Howard Goodman

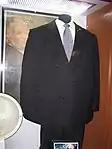
Howard Goodman's suit on display at the SGMA Museum in Dollywood Theme Park

By the early 60s Sam, Rusty, and Bobby and their families had settled in Madisonville and the group began to sing more regularly eventually gaining notoriety. Howard, Vestal, Sam, and Rusty would continue singing until the late 70s when Howard and Vestal left the group to go back in to evangelistic work.